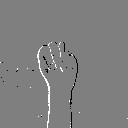
ASL letter: n